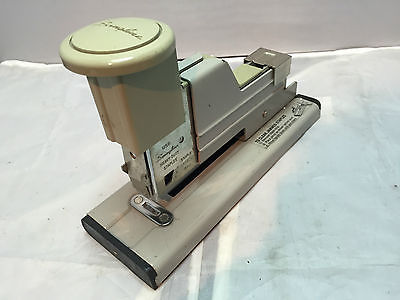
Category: stapler